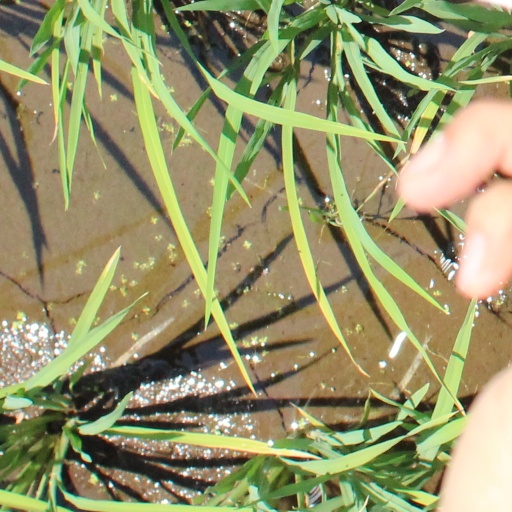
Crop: rice